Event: Nepal Earthquake
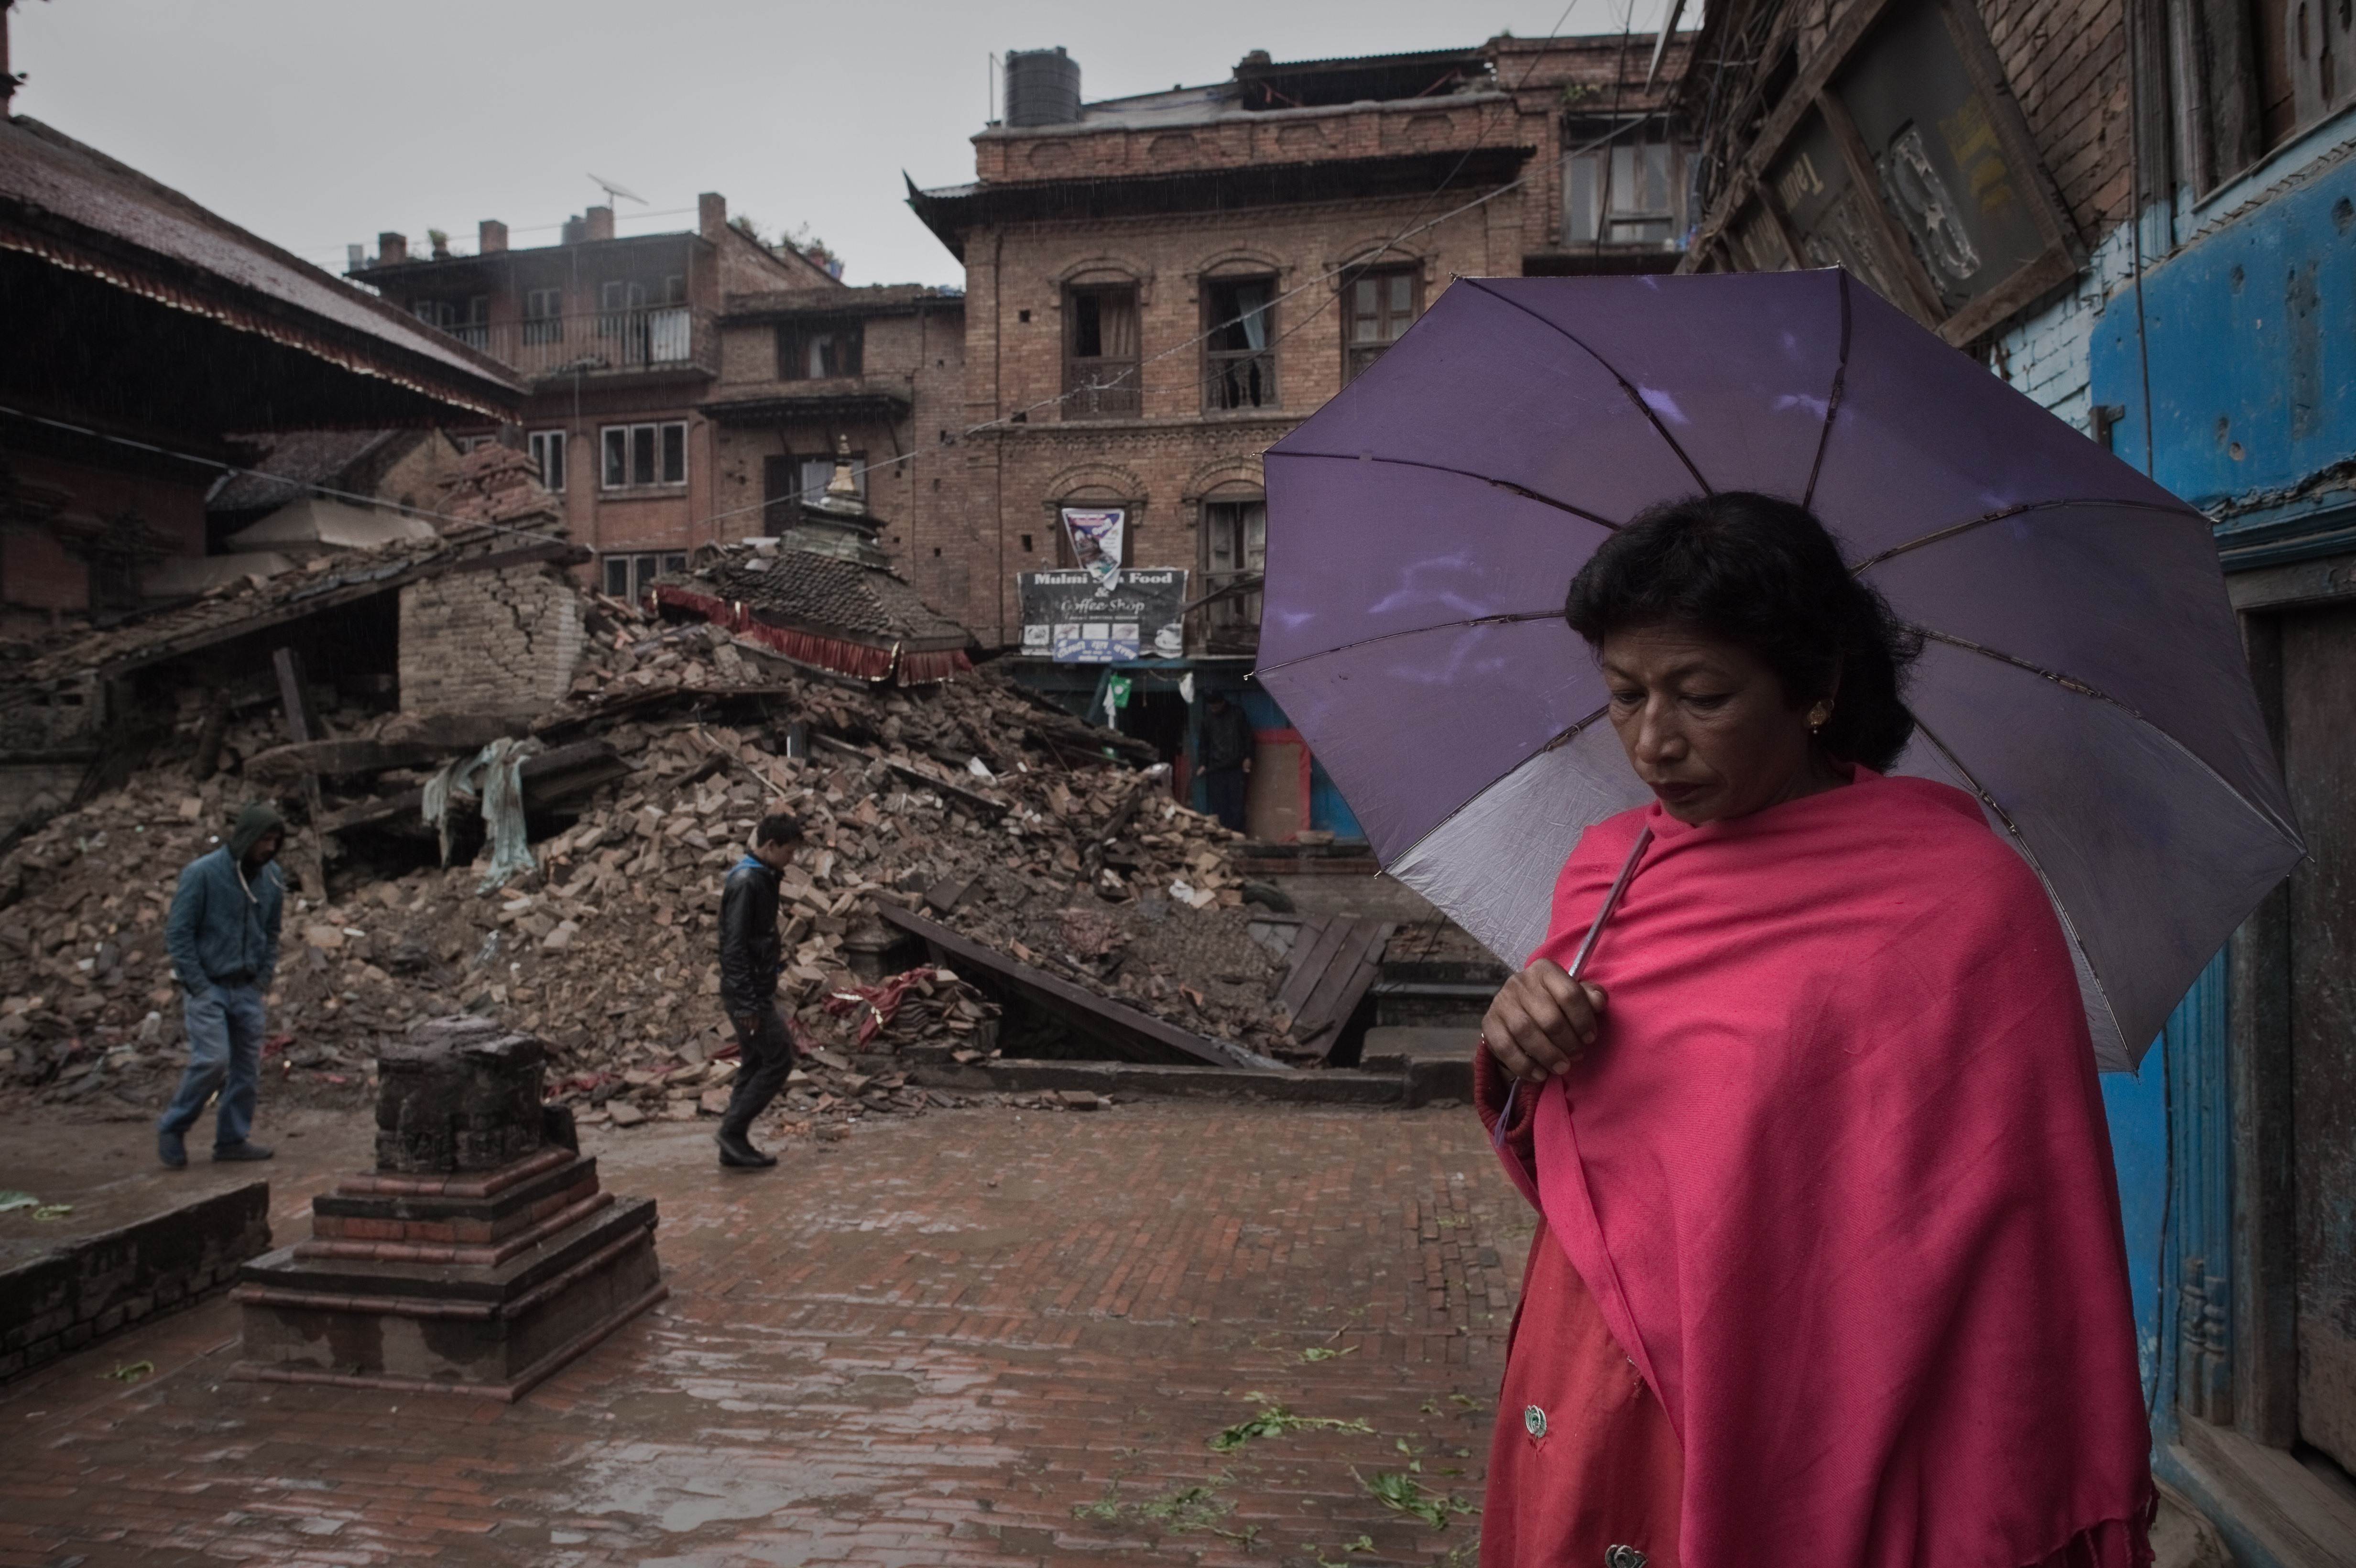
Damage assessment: damage